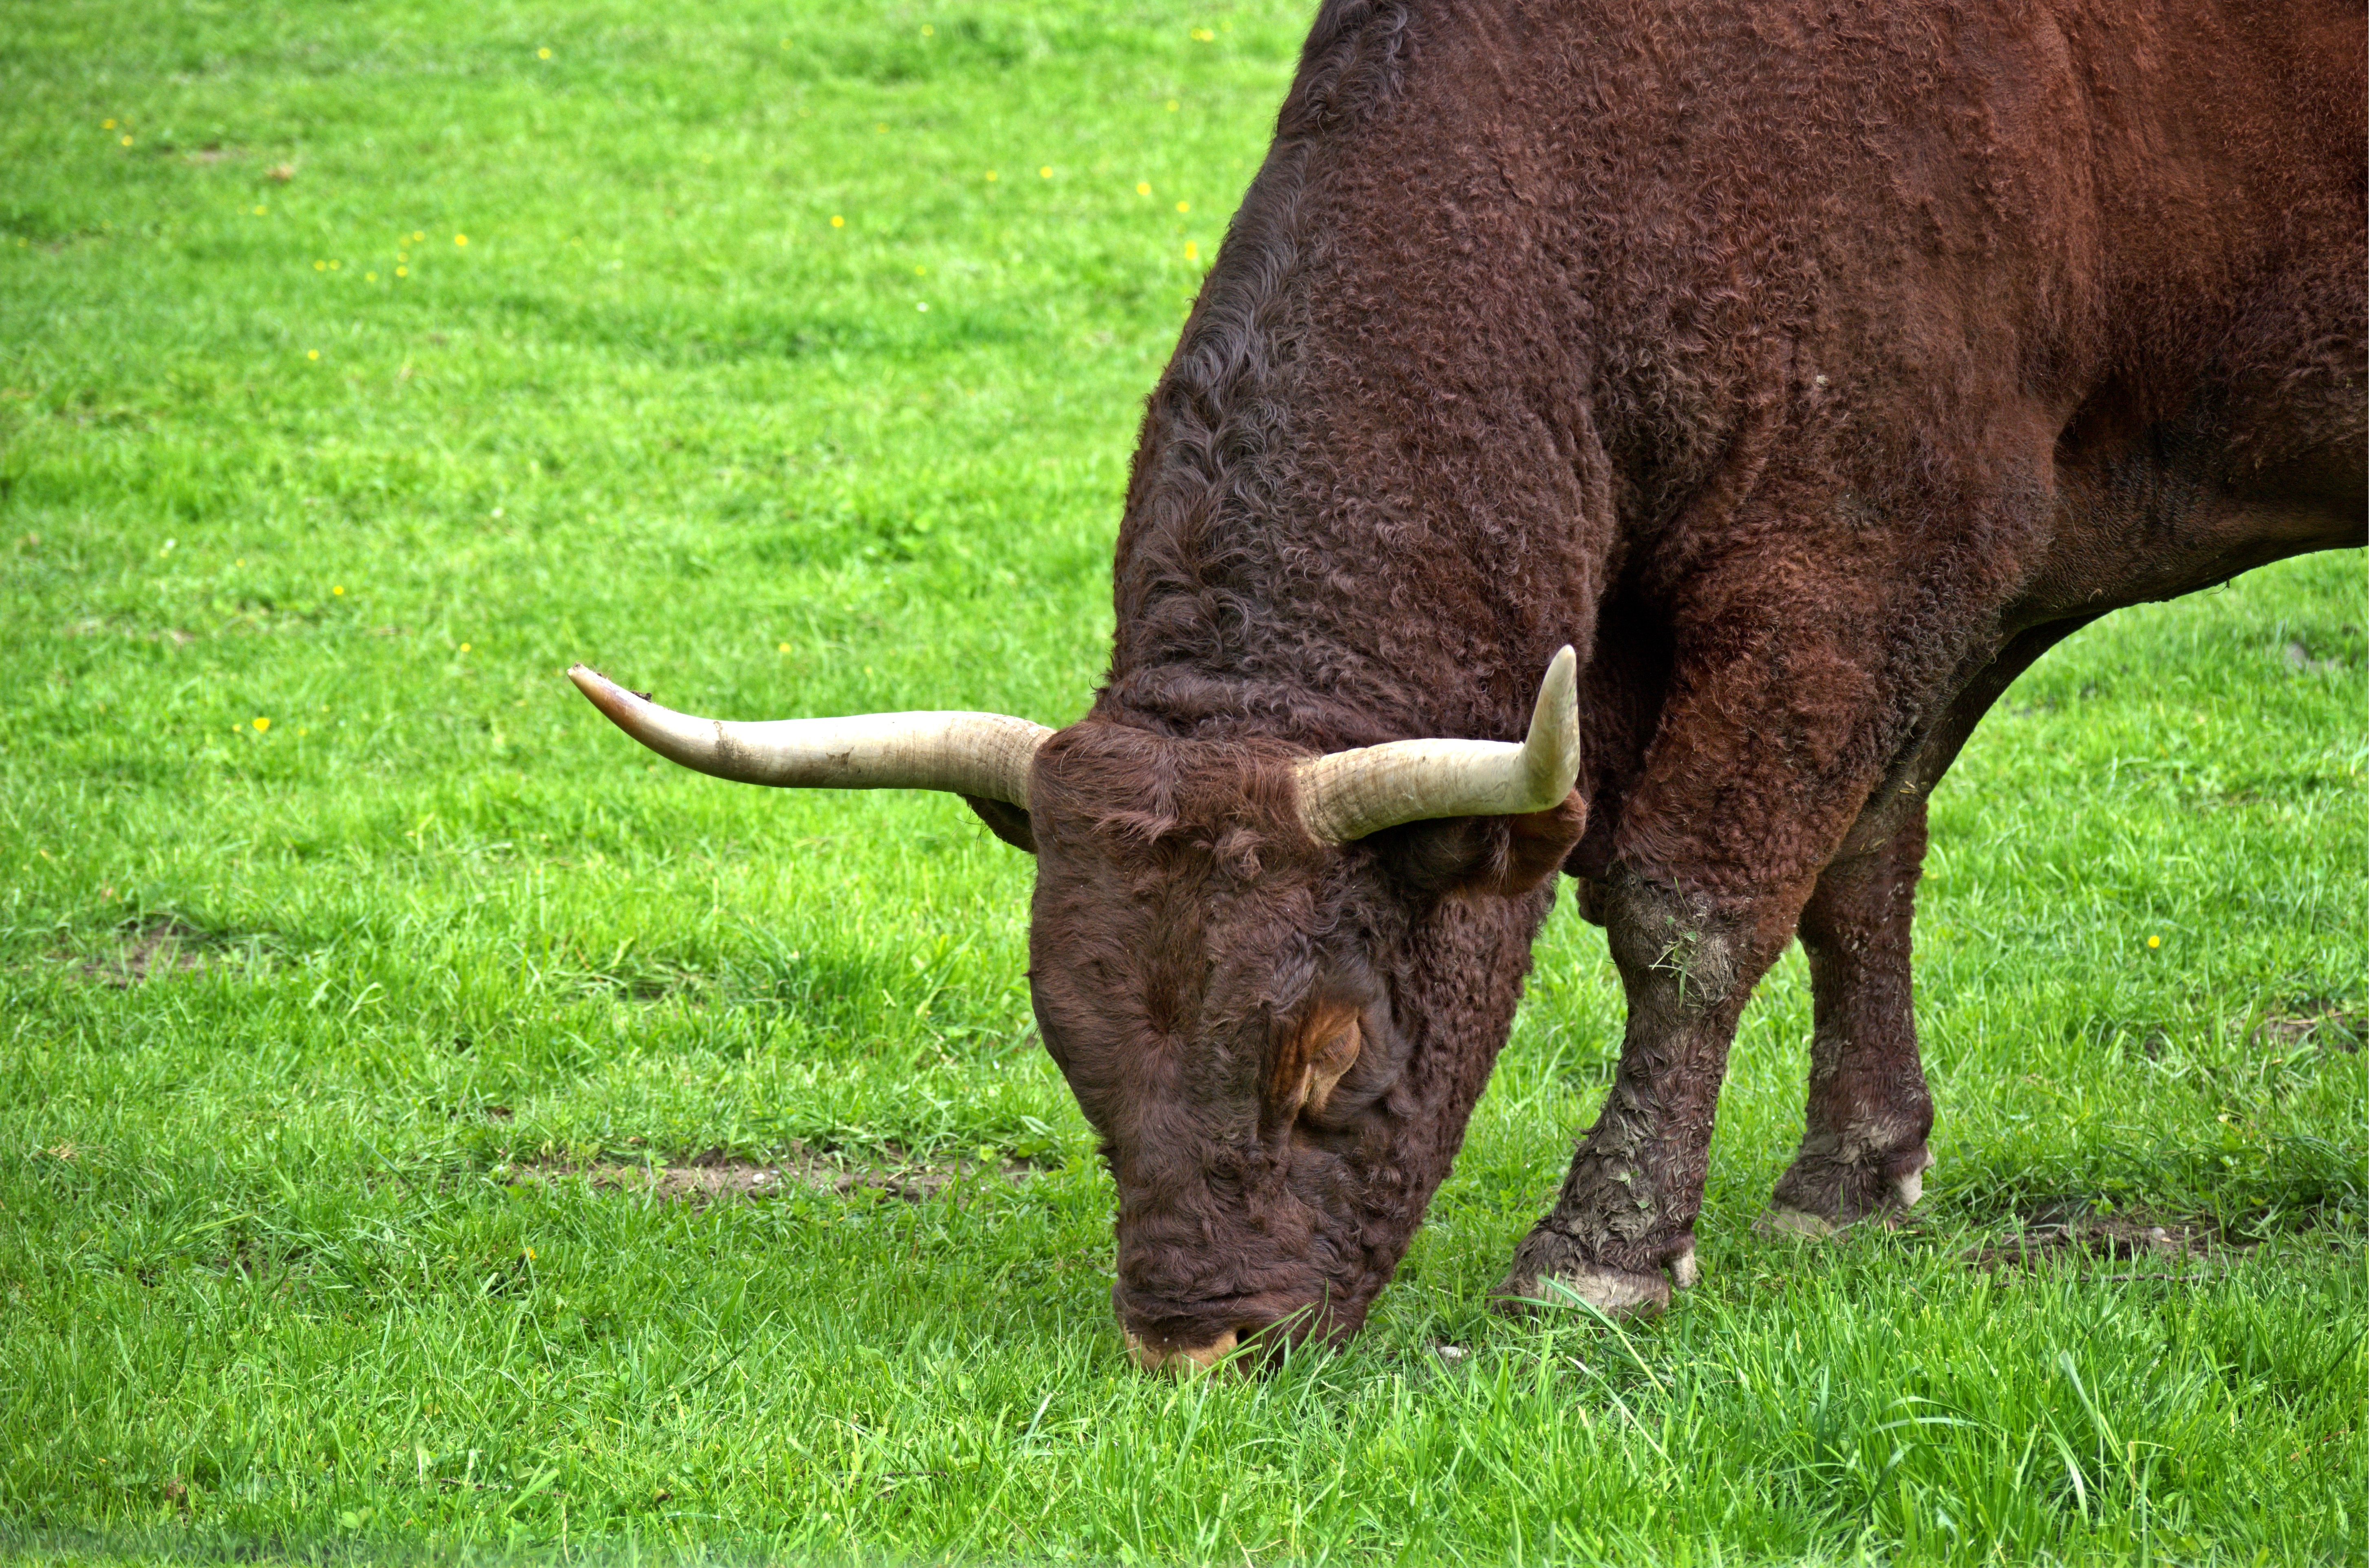
nature, grass, field, farm, meadow, animal, wildlife, horn, cattle, pasture, grazing, livestock, mammal, agriculture, eat, beef, fauna, bull, grassland, bison, horns, ruminant, animal world, cattle like mammal, cow goat family, texas longhorn